Khosrov Forest State Reserve

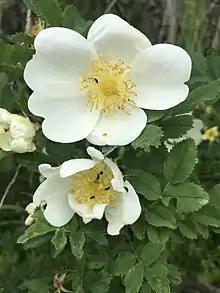
Rose

There are three species of juniper in the reserve: "Juniperus communis", "Juniperus polycarpos" and "Juniperus oblonga".